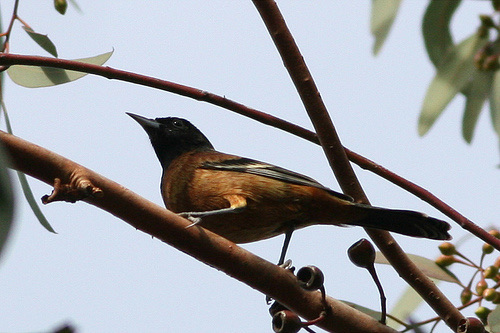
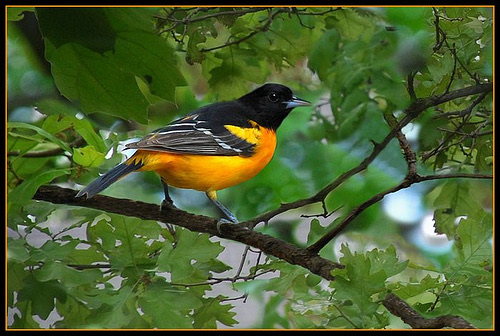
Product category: misc
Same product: yes